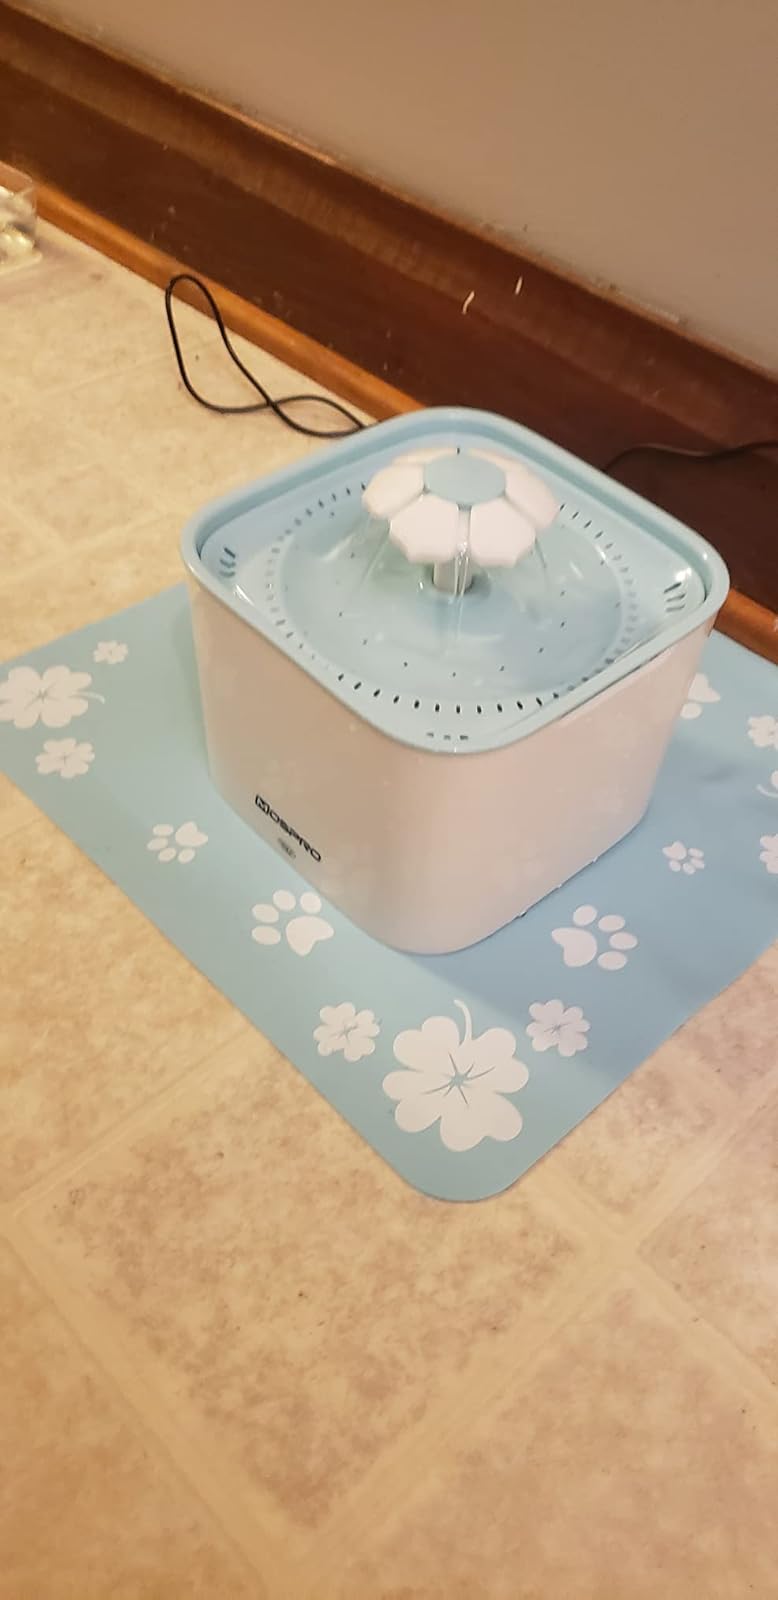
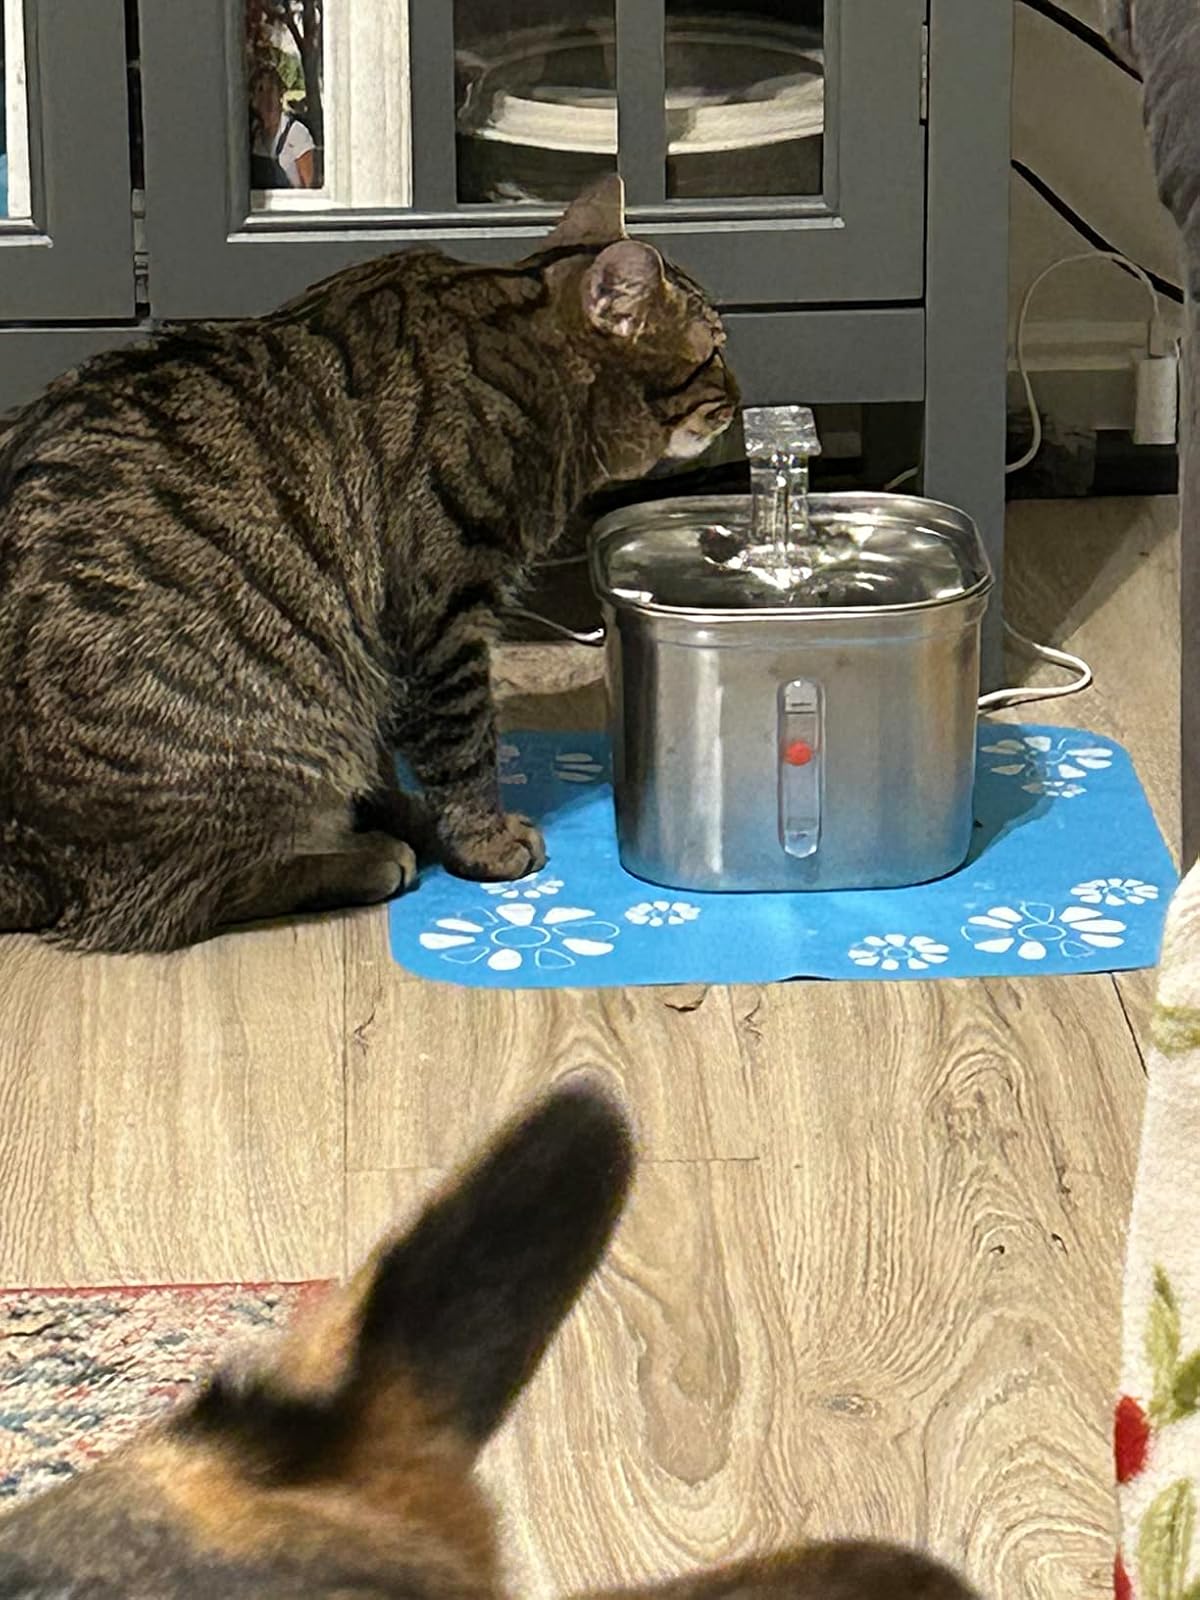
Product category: items_bowl
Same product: no